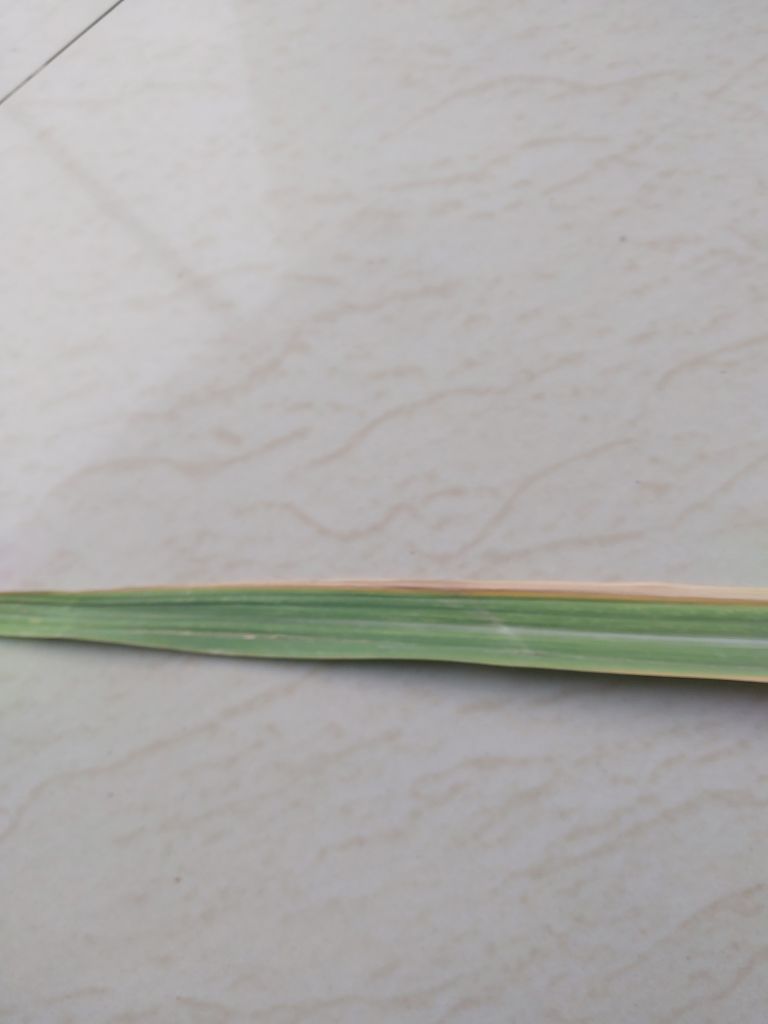
Label: Viral Disease